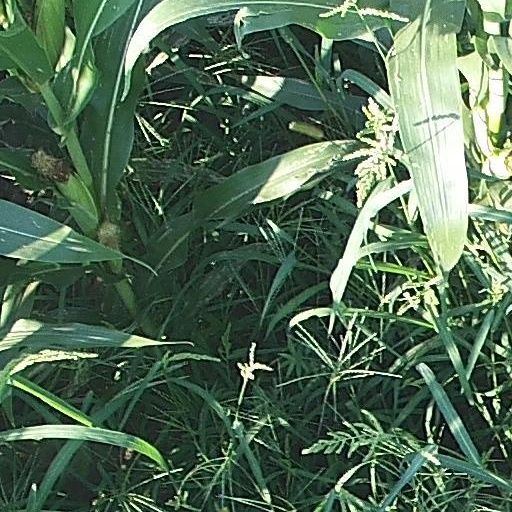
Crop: maize; corn